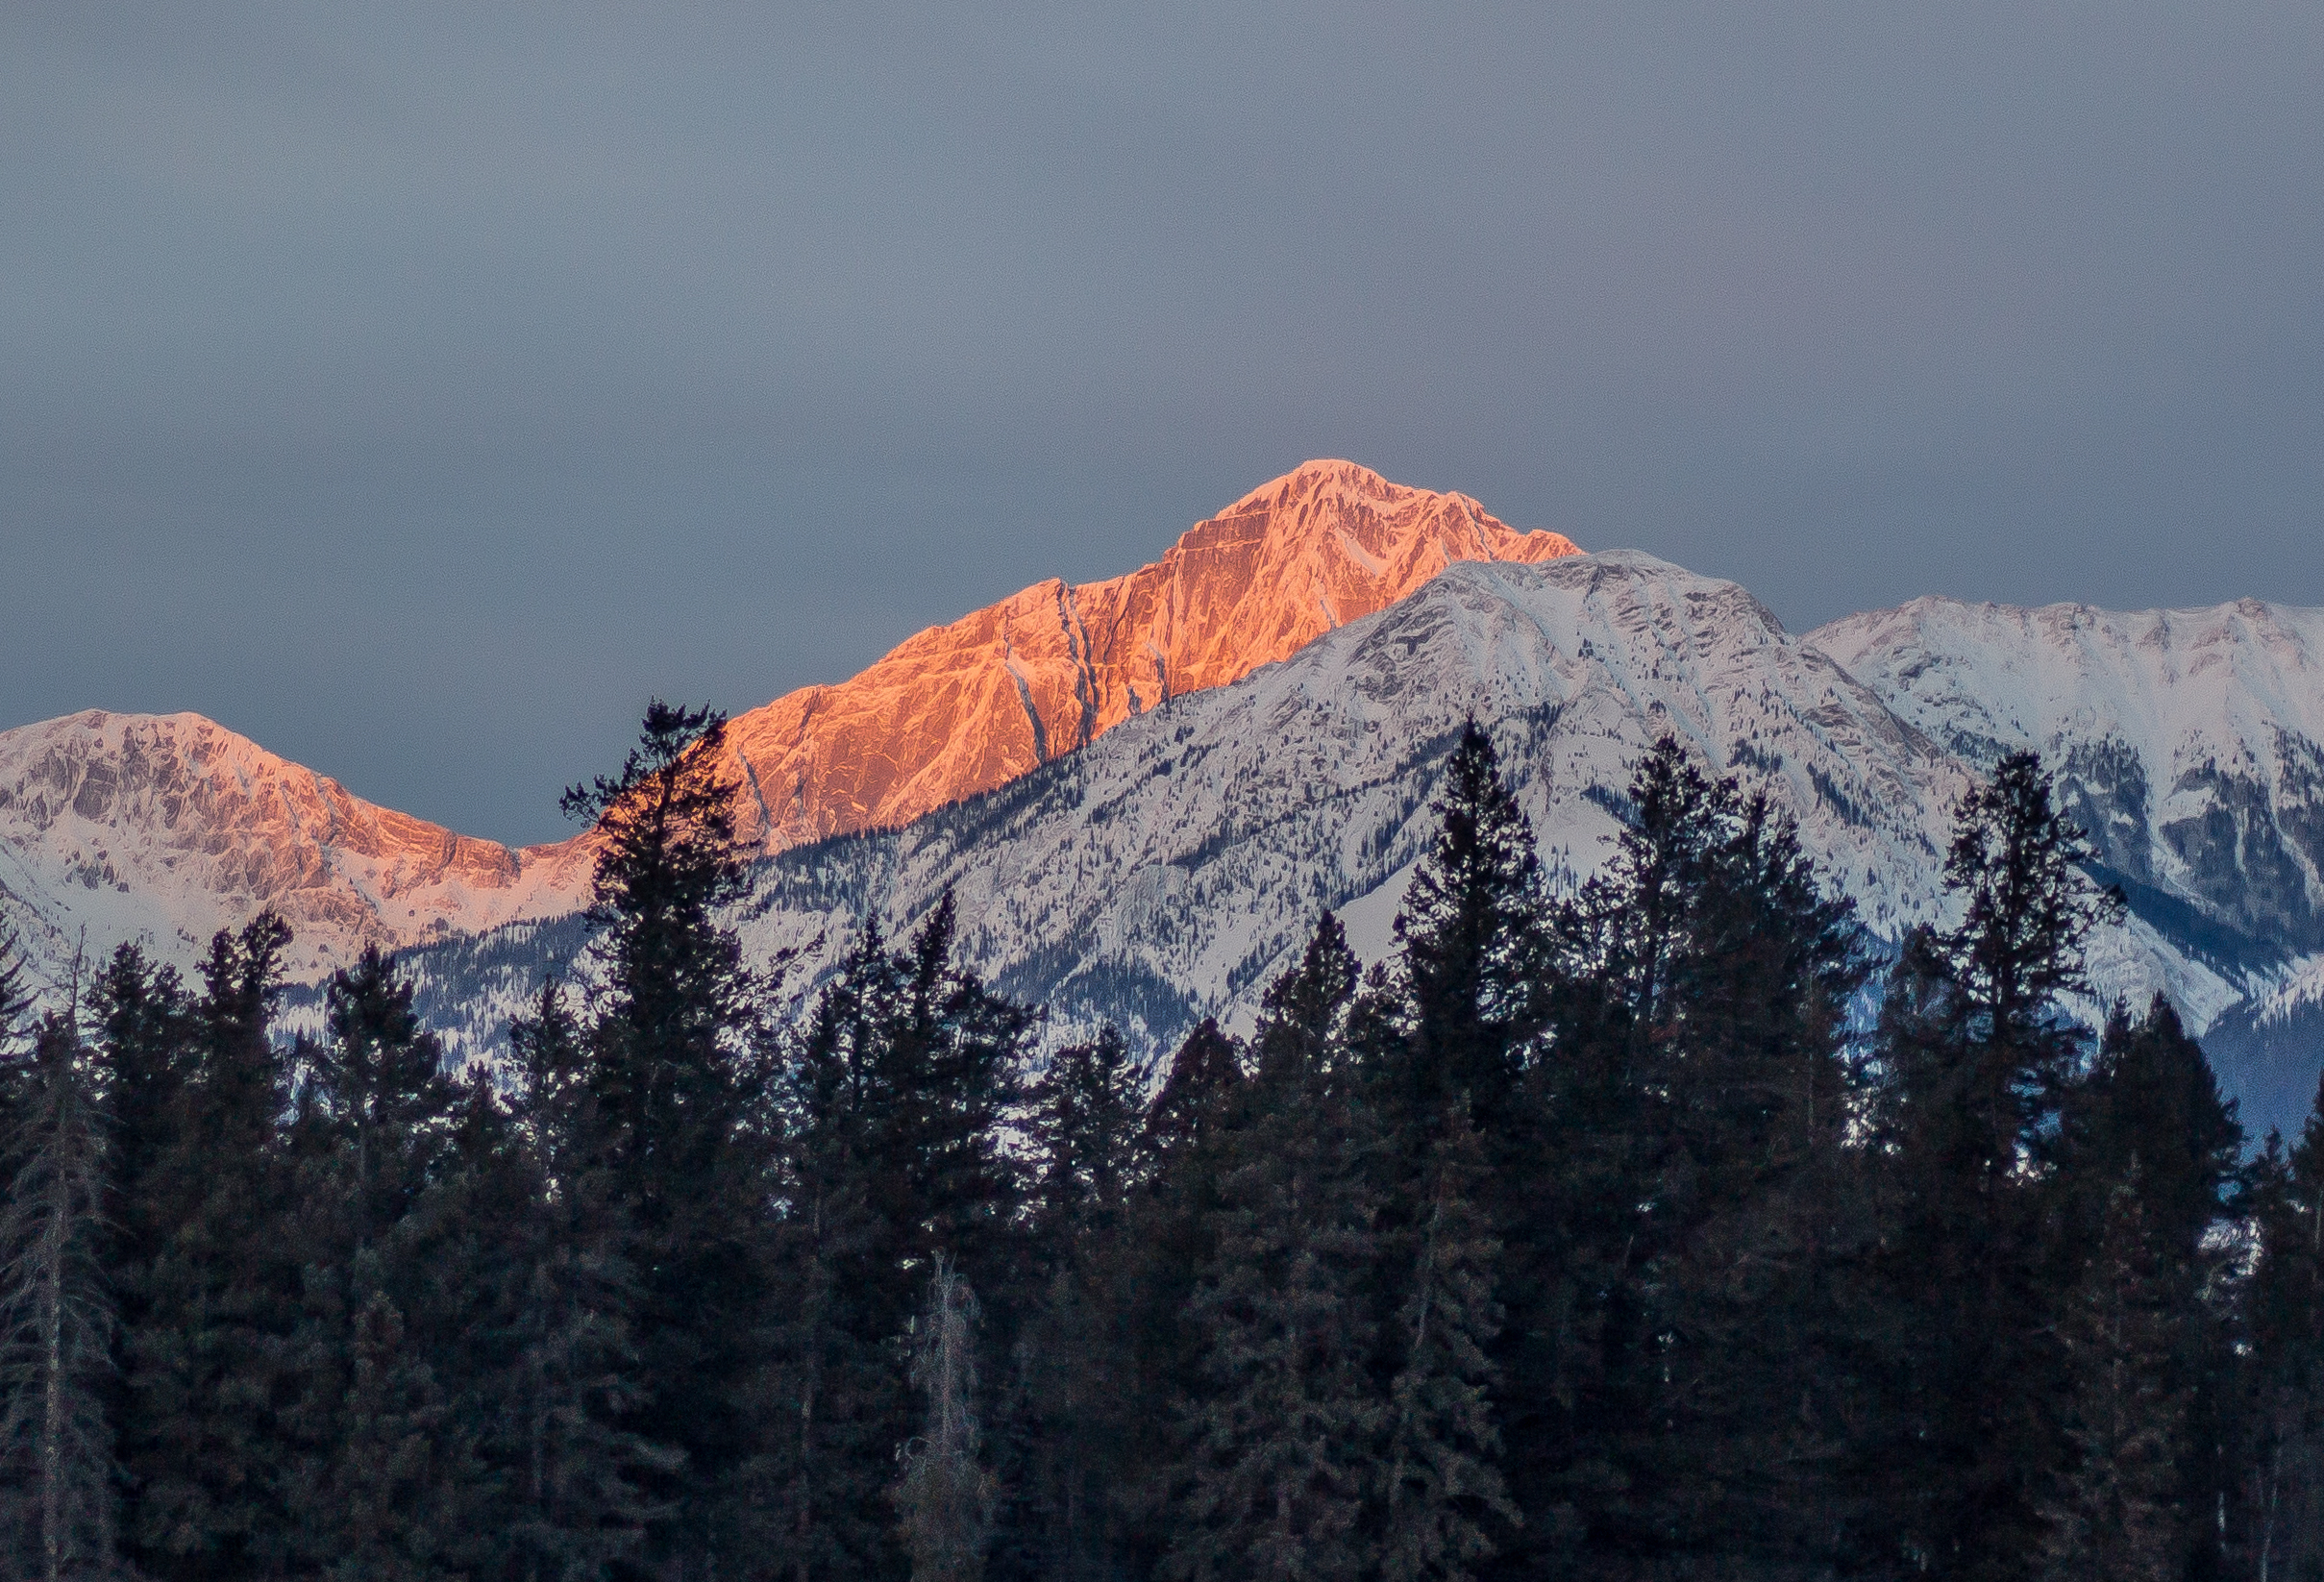
landscape, tree, nature, wilderness, mountain, snow, winter, cloud, mountain range, weather, season, ridge, summit, alps, plateau, landform, geographical feature, atmospheric phenomenon, mountainous landforms